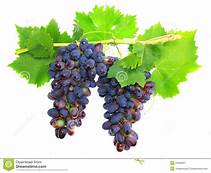
Label: Grapes